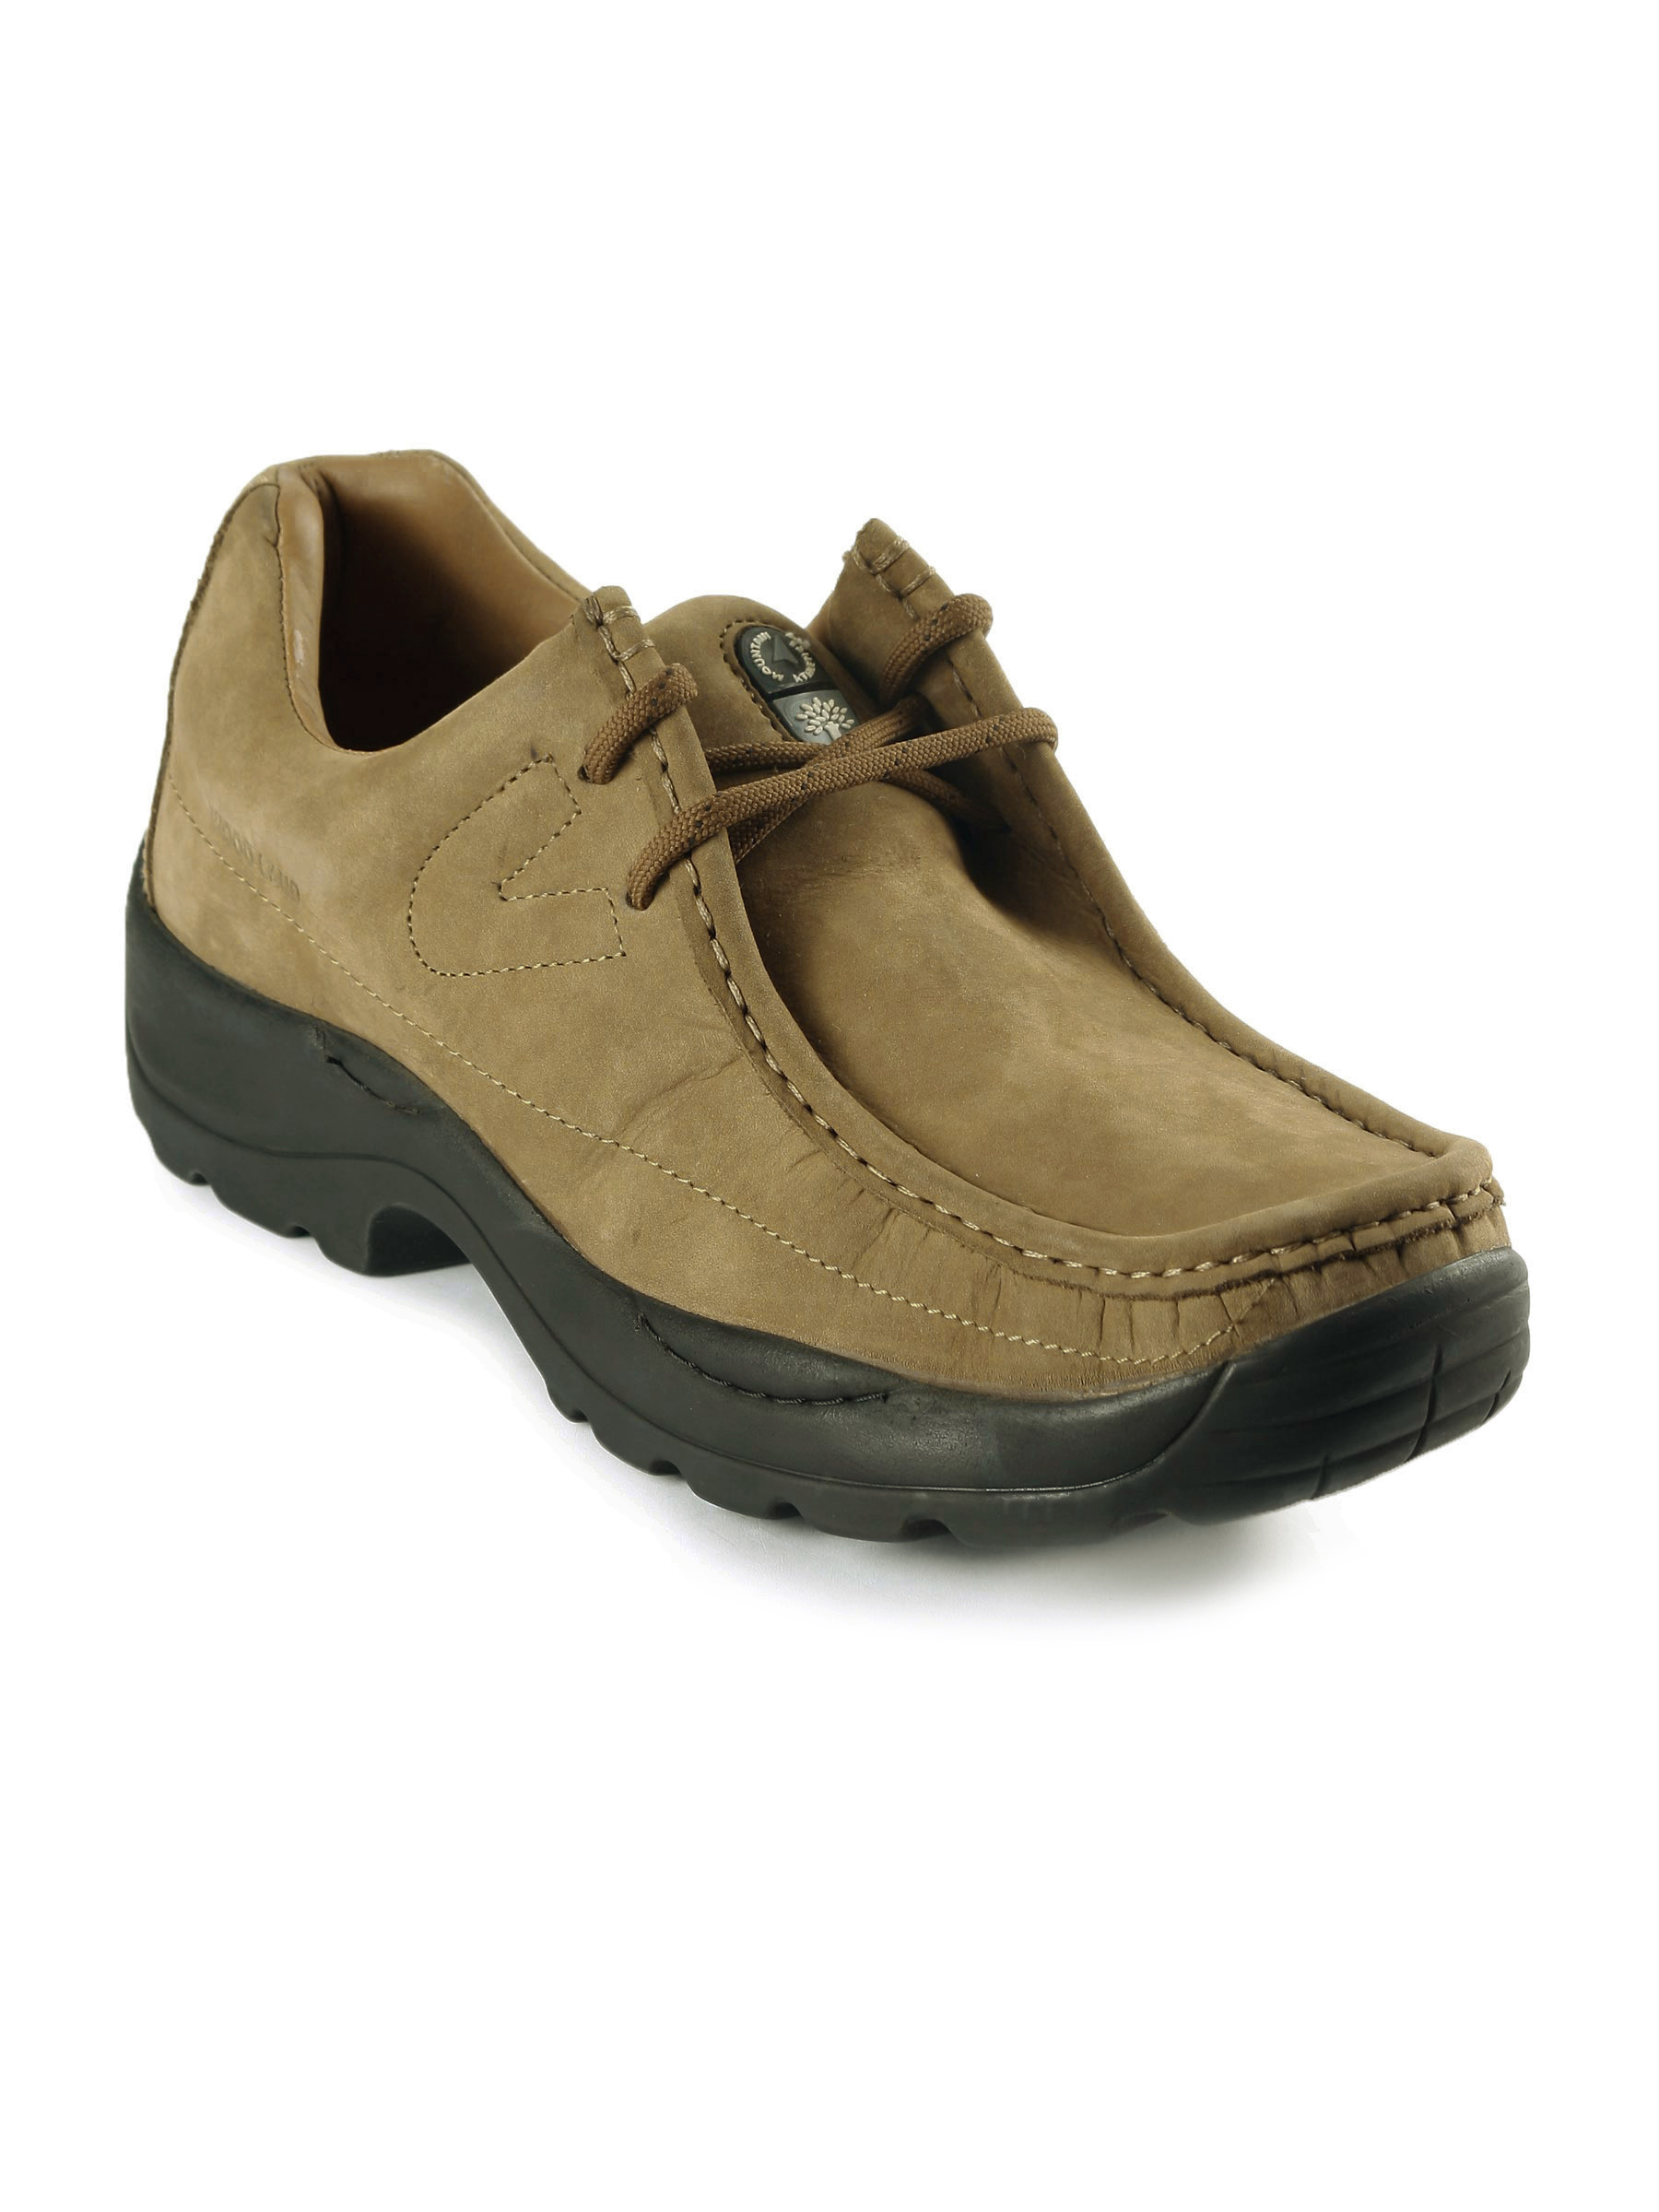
Woodland Men Brown Casual Shoes
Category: Footwear / Shoes / Casual Shoes
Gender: Men
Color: Brown
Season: Summer 2016
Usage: Casual